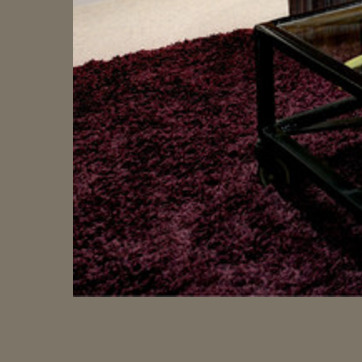
Material: carpet